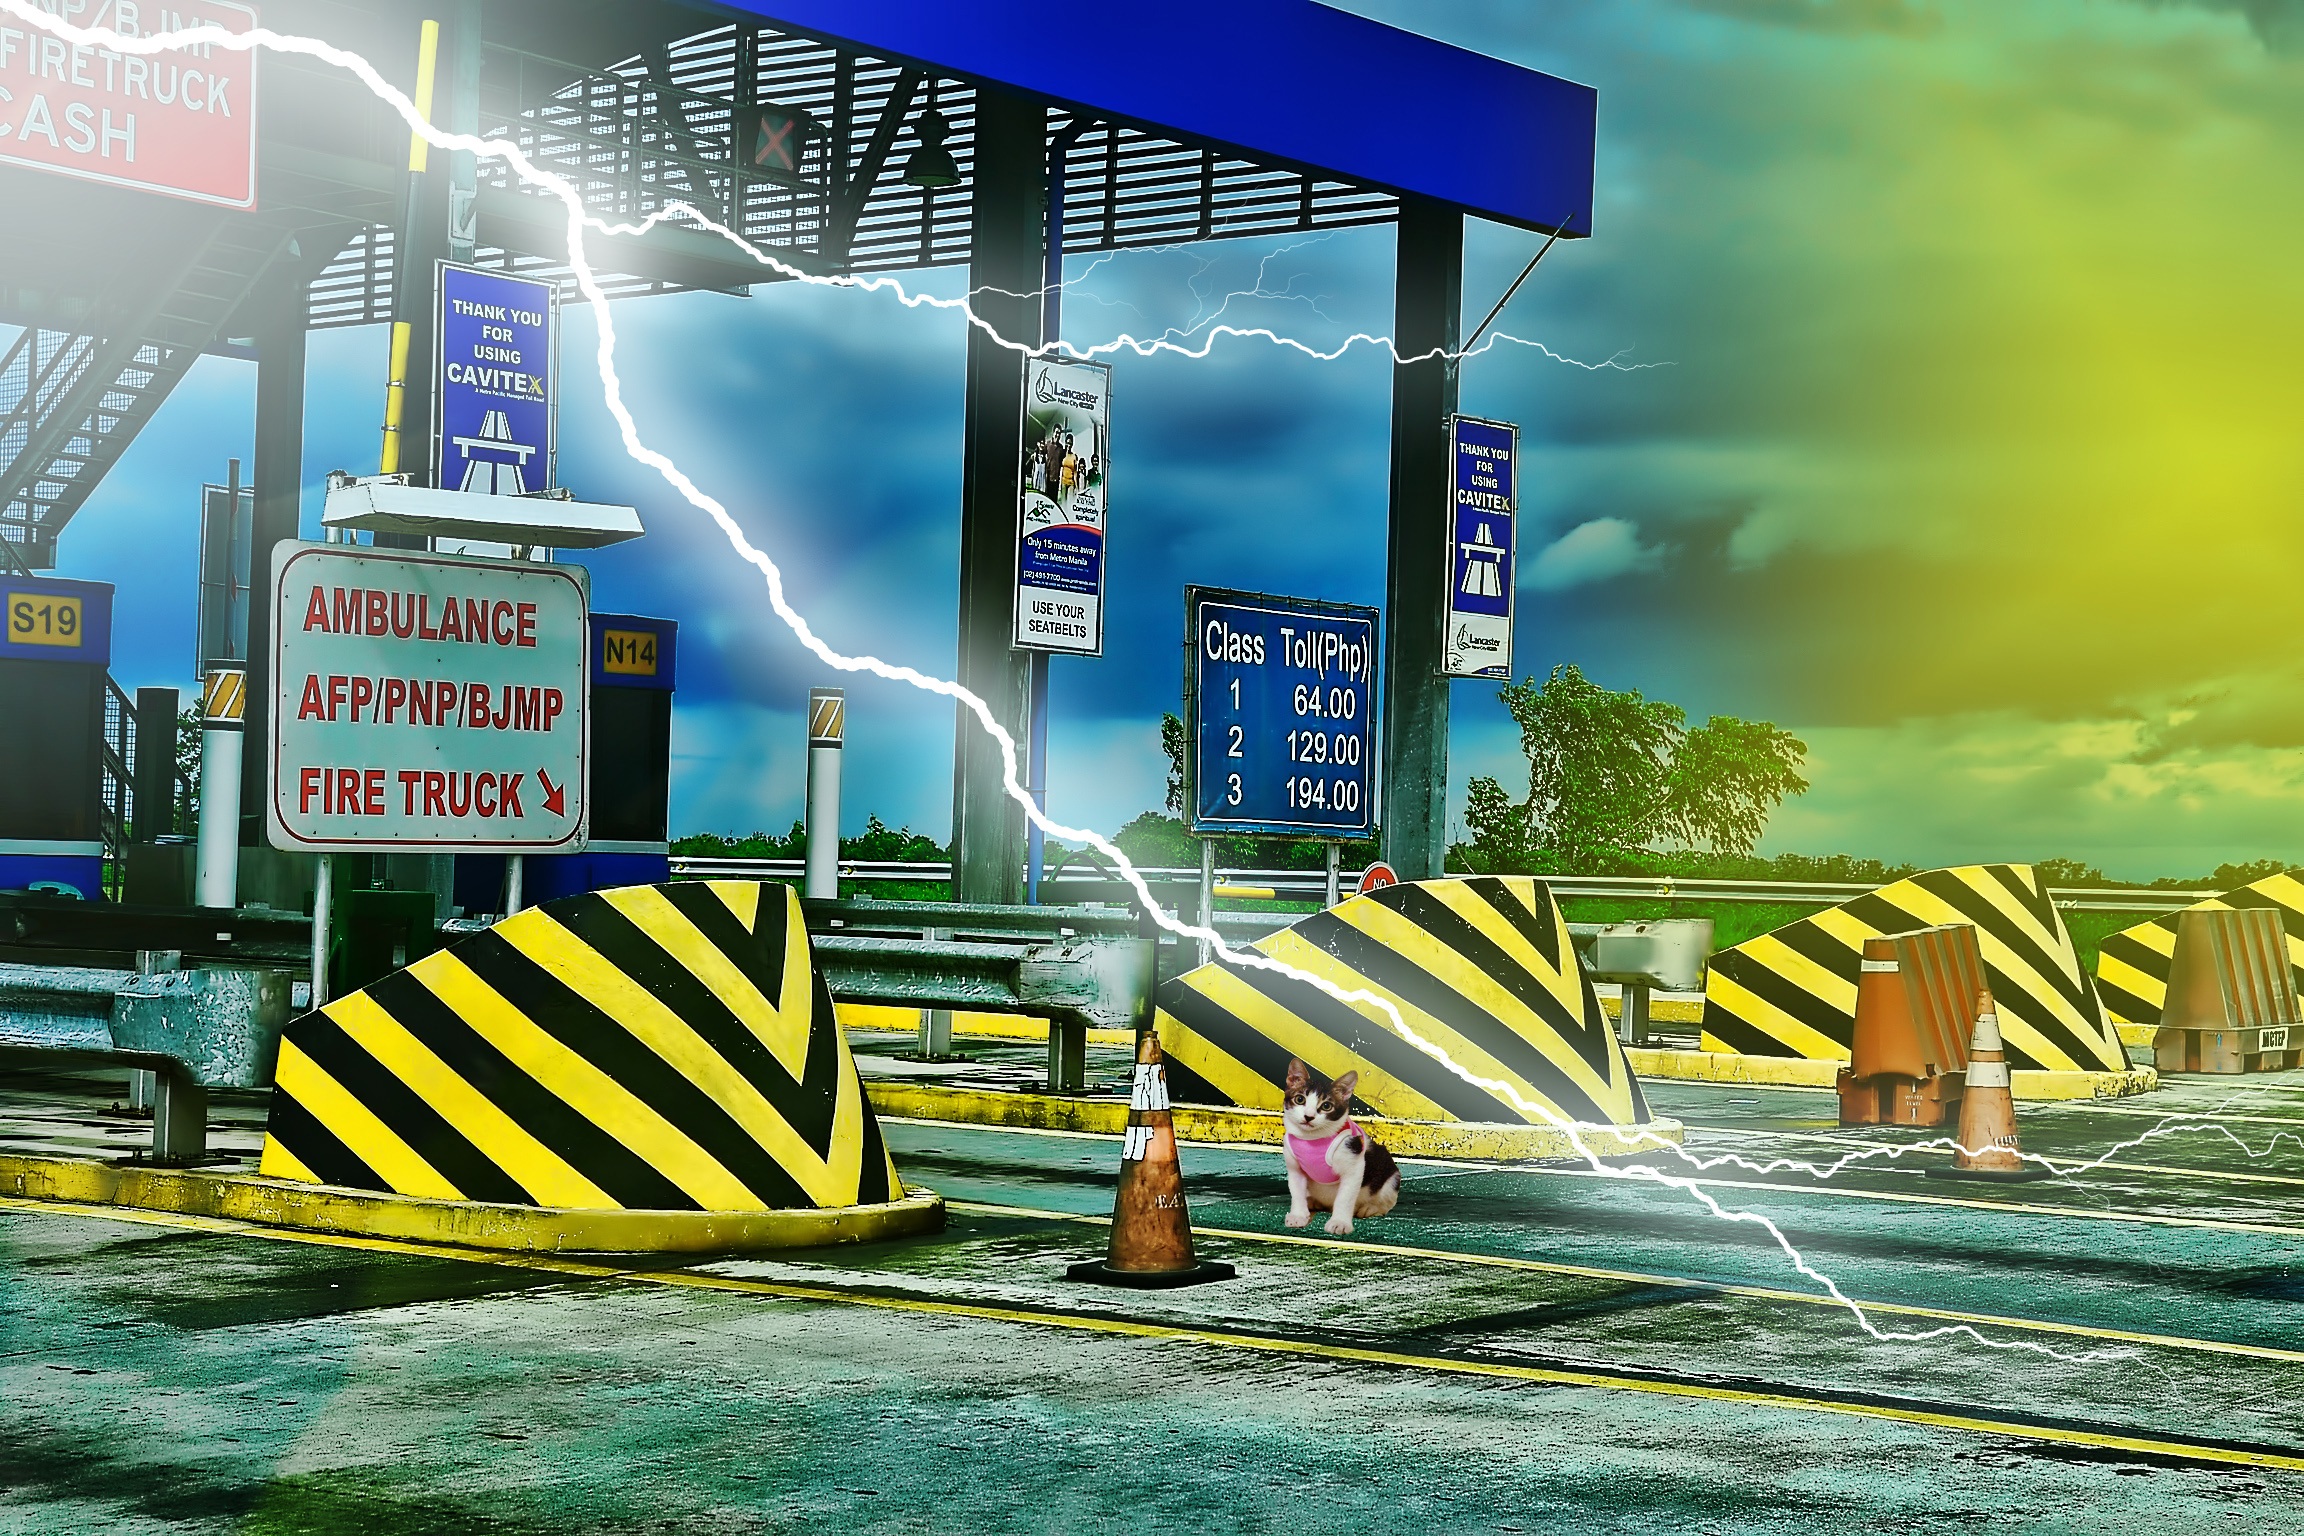
road, highway, city, kitten, leisure, lightning, expressway, water park, screenshot